Parliament of Albania

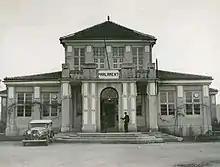
Building of the Albanian Parliament 1920–1939.

In 1914, with the drafting of the Organic Statute of Albania by the International Control Commission, the establishment of "Asambleja Kombëtare" (the National Assembly) as a legislative body was foreseen. This assembly would consist of a total of 36 members elected by the people, members appointed by the monarch Wilhelm of Albania, as well as ex officio members. The beginning of the Balkan Wars and First World War made impossible the establishment of the institution.